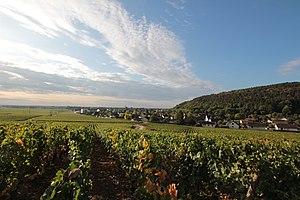
Nuits-Saint-Georges au matin.
Nuits-Saint-Georges est une commune française située dans le département de la Côte-d'Or, en région Bourgogne-Franche-Comté.